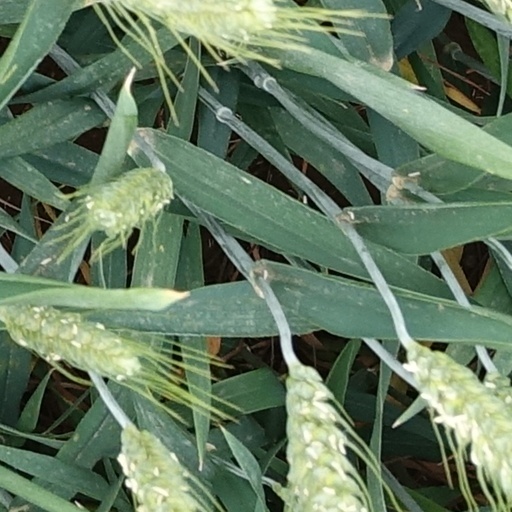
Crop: wheat